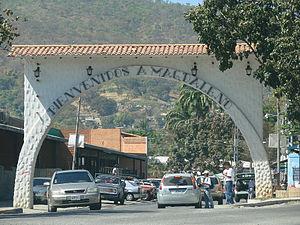
Magdaleno est l'une des cinq paroisses civiles de la municipalité de Zamora, dans l'État d'Aragua au Venezuela.